HMS Wrestler

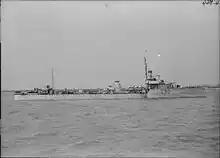
"Wrestler" after conversion to a Long Range Escort

From December 1942 to May 1943, "Wrestler" was refitted and modified to a Long Range Escort at Sheerness Dockyard, joining Western Approaches Command after completion of her reconstruction. In July 1943, "Wrestler" took part in Operation Husky, the Allied invasion of Sicily, escorting a convoy from Britain to the invasion area. She then returned to Atlantic and Russian convoy duties, forming part of the 3rd Escort Group in September 1943. From late September to early August 1943, "Wrestler", now part of the 8th Support Group, escorted convoys to the Azores to help set up airbases for use by the RAF under the Anglo-Portuguese Alliance.